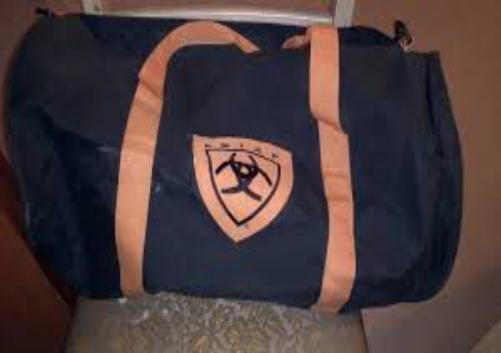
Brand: Ariat
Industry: Clothes